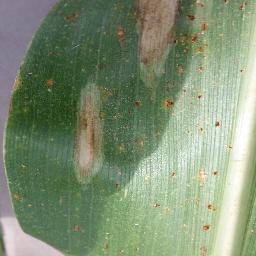
Label: Corn_(Maize)___Northern_Leaf_Blight